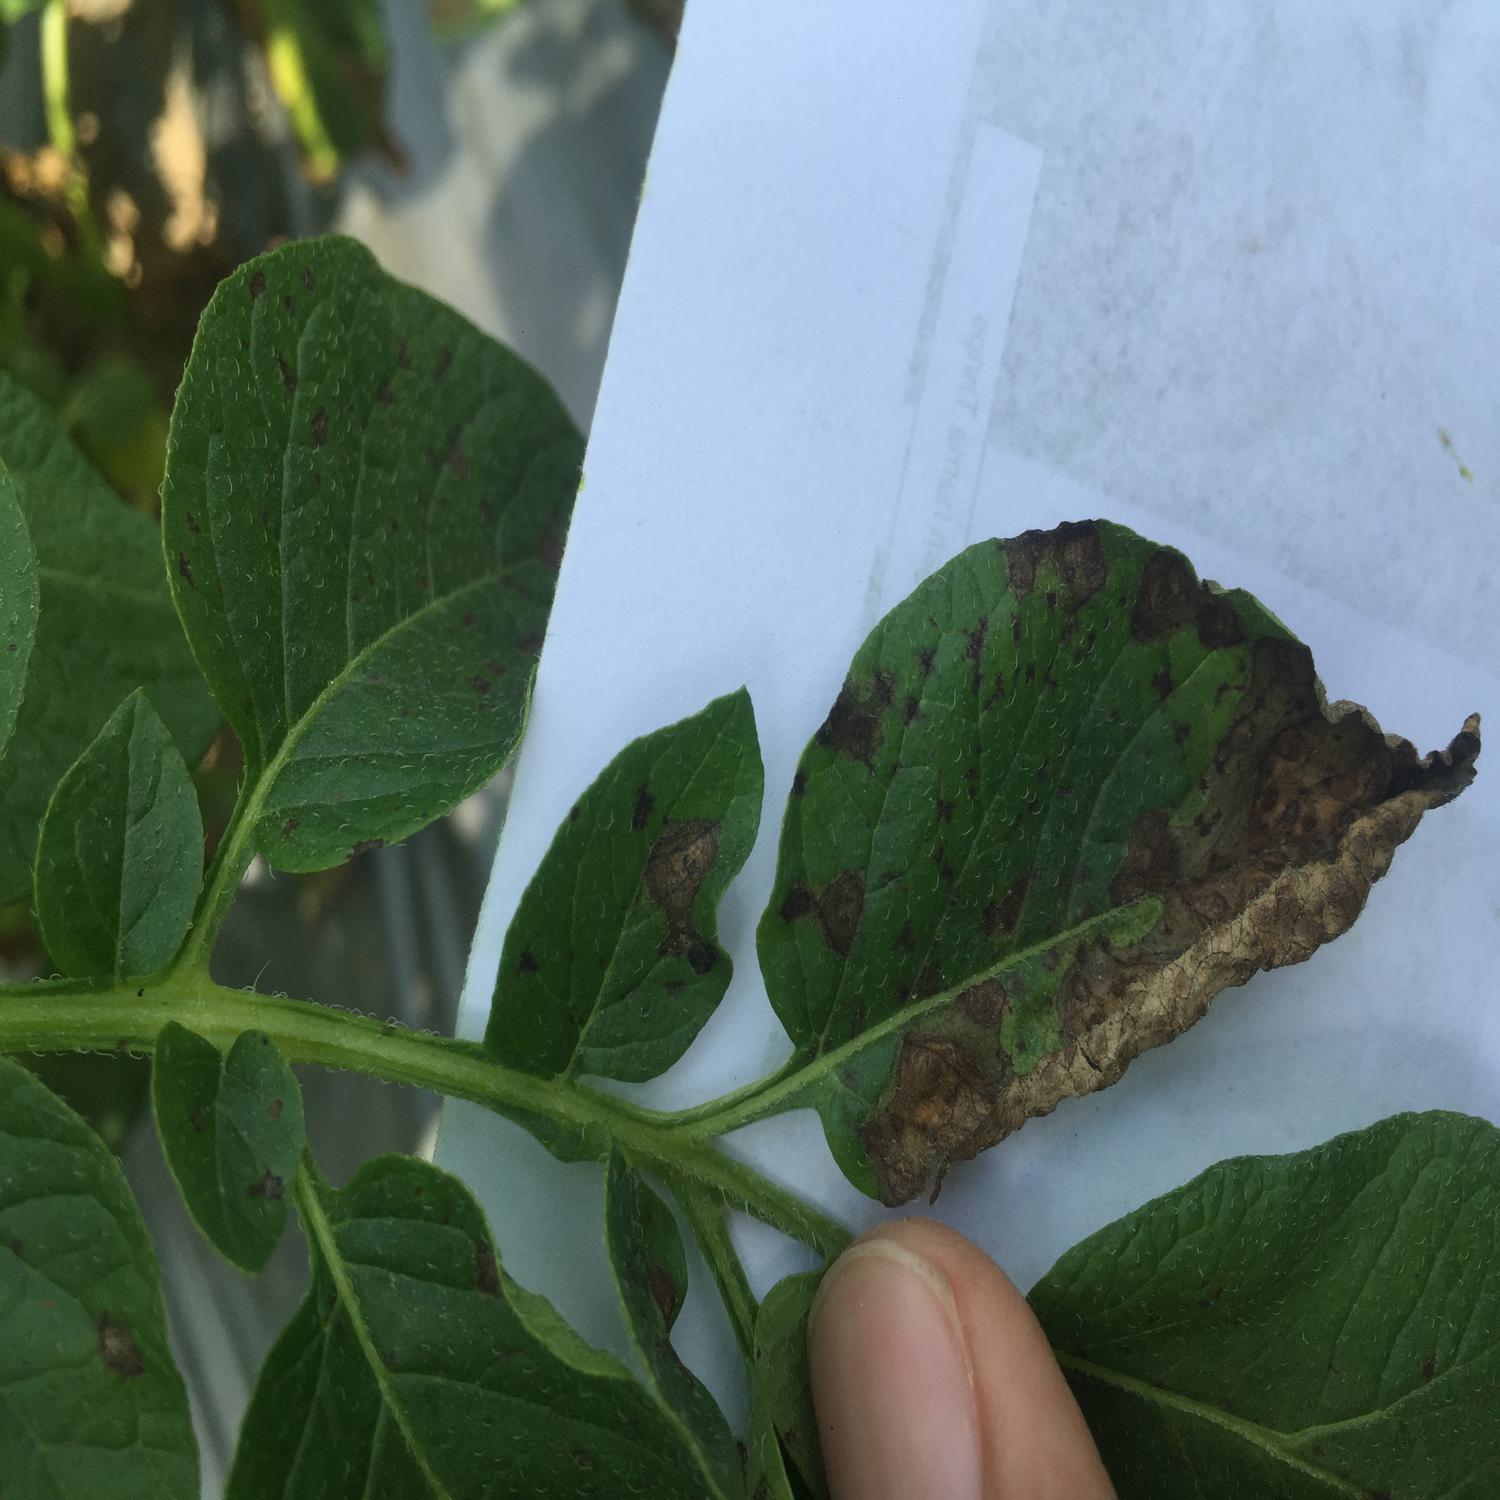
Label: Fungi